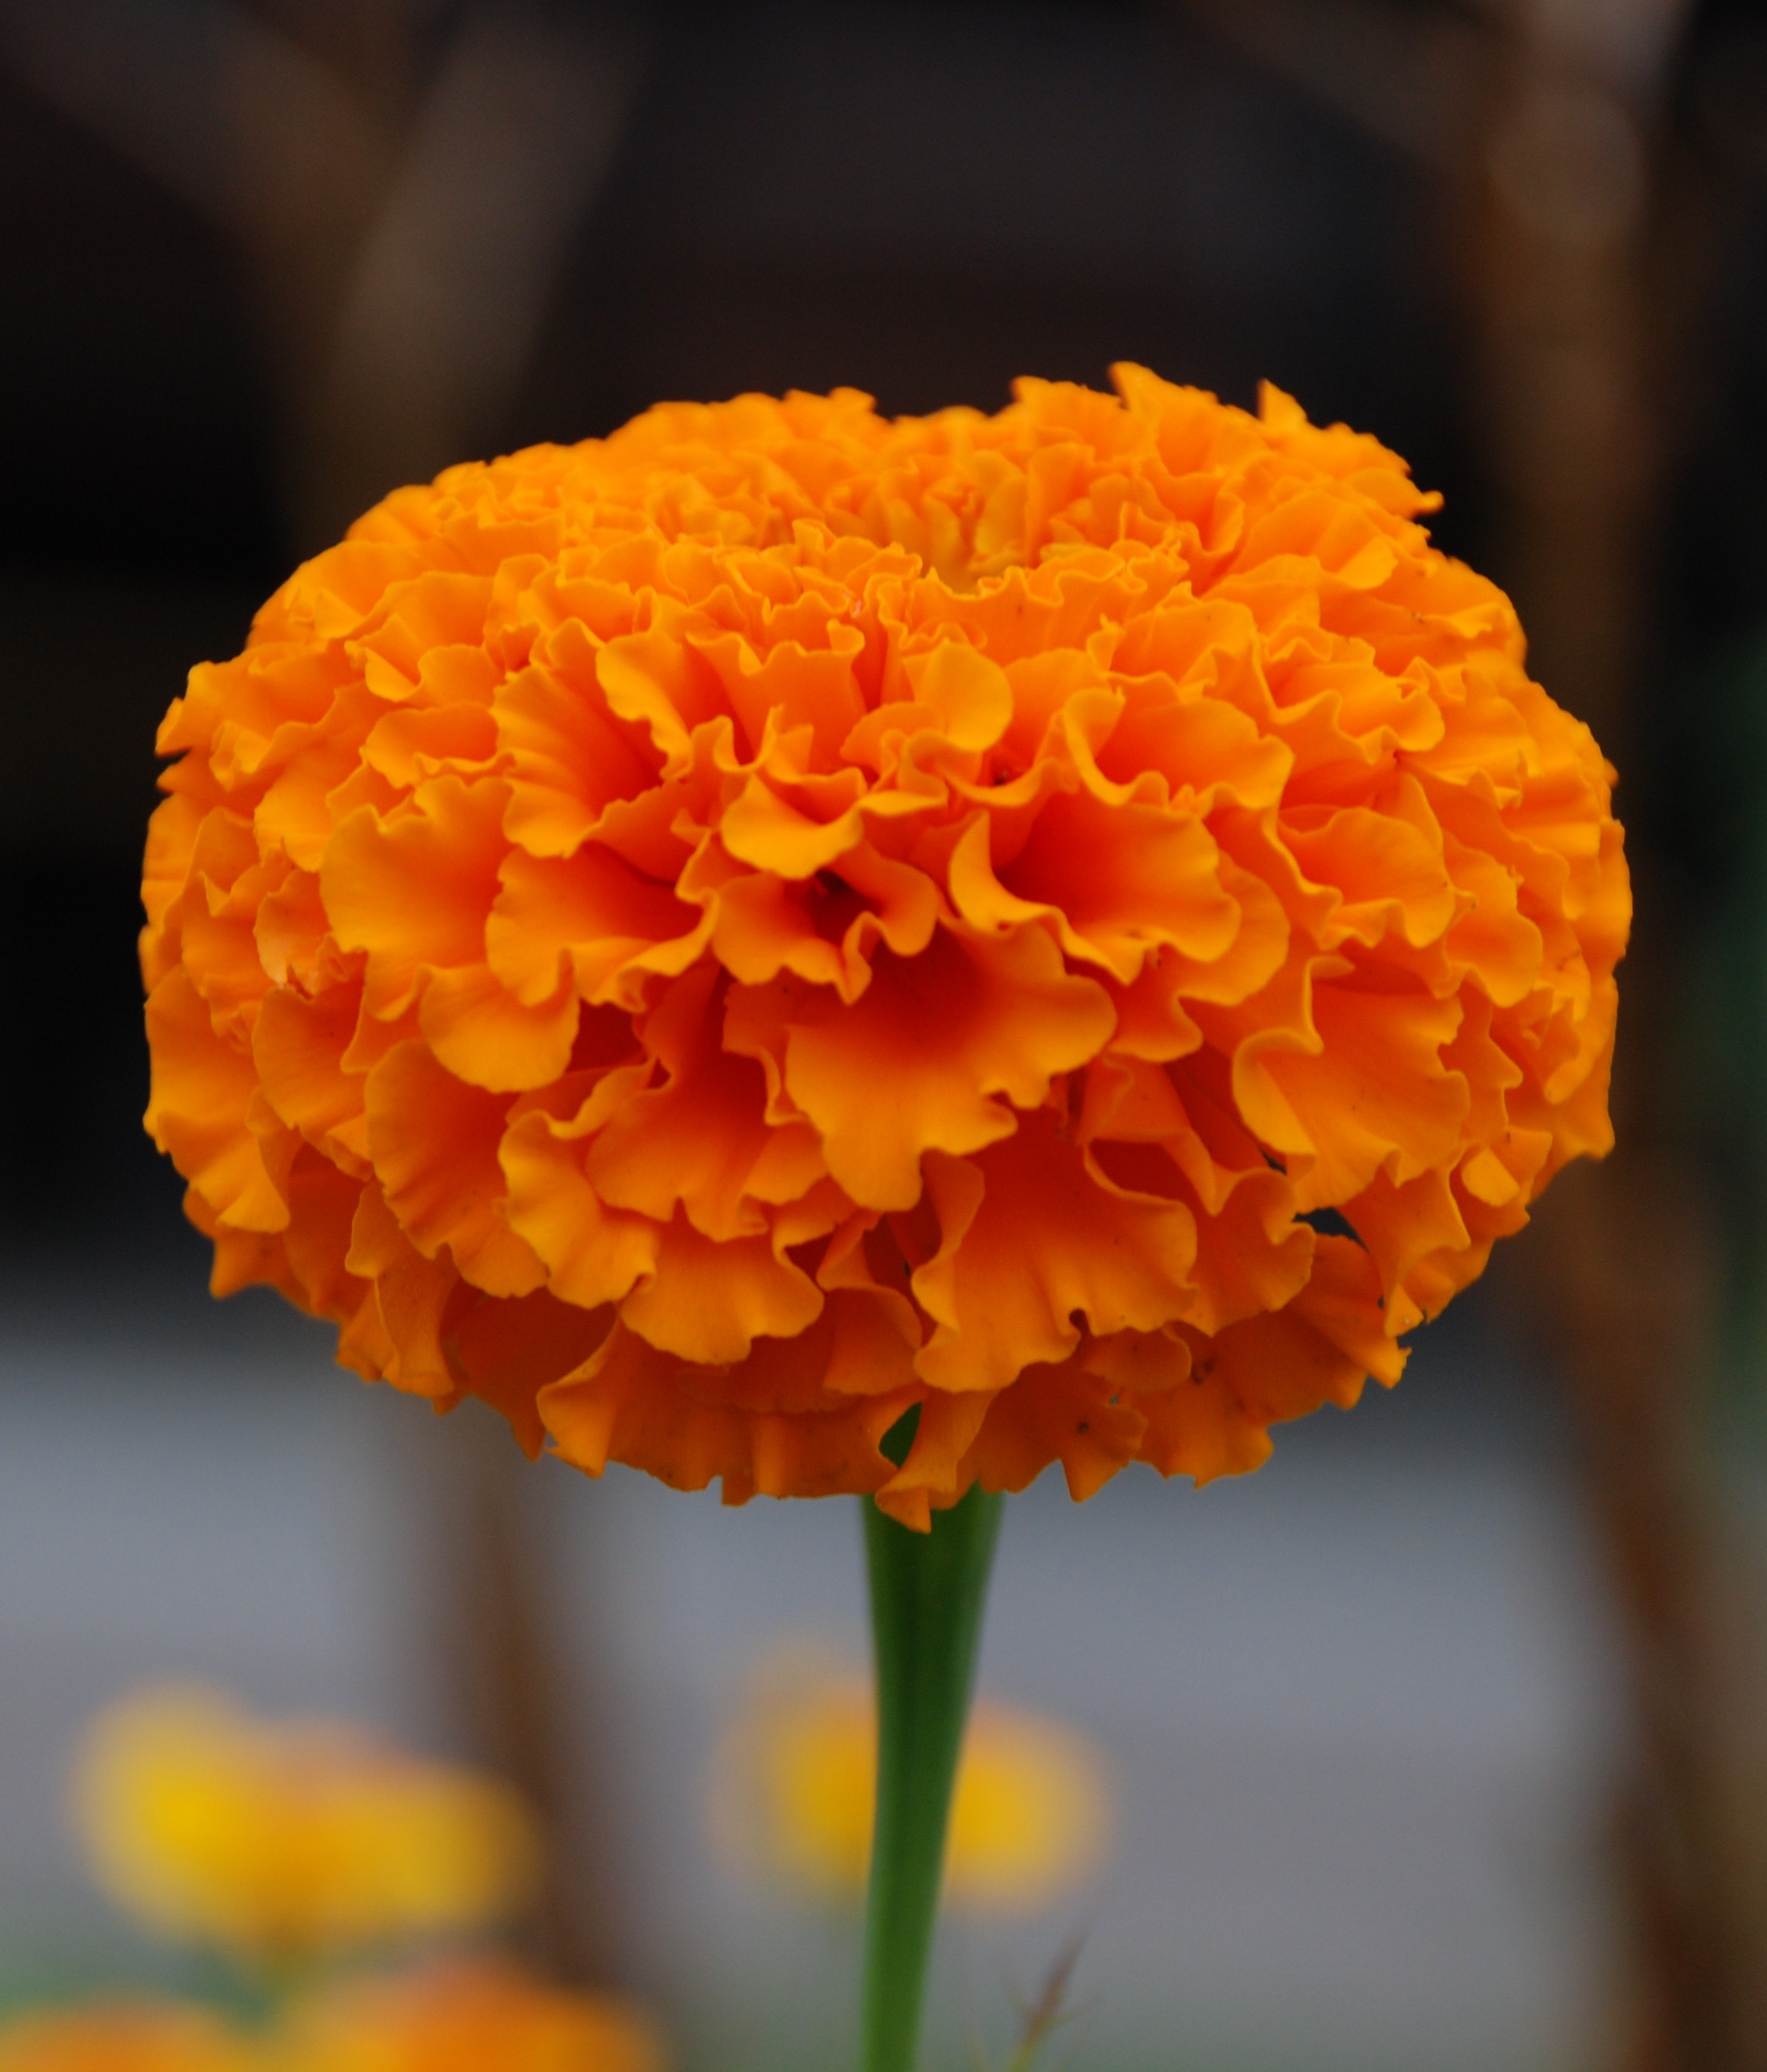
plant, flower, petal, pollen, yellow, flora, close up, macro photography, flowering plant, calendula, annual plant, land plant